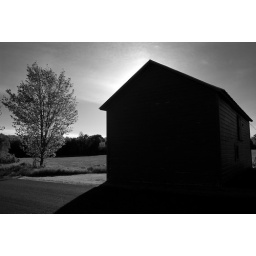
Barn and tree in shadow, Ancramdale, Columbia County, New York, in black and white